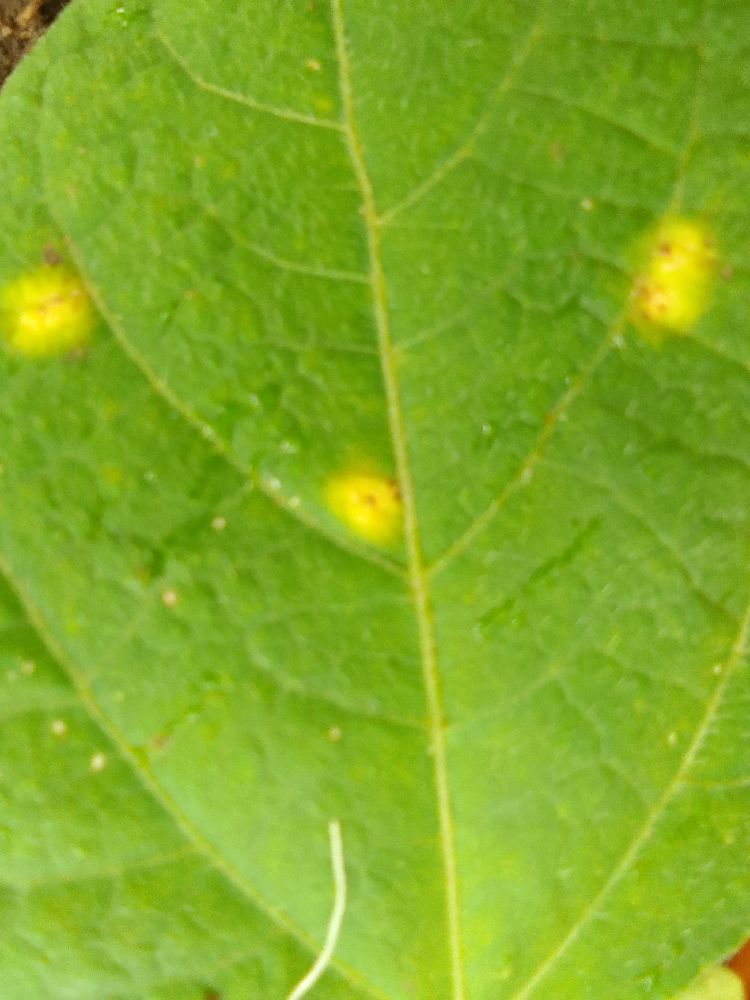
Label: rust